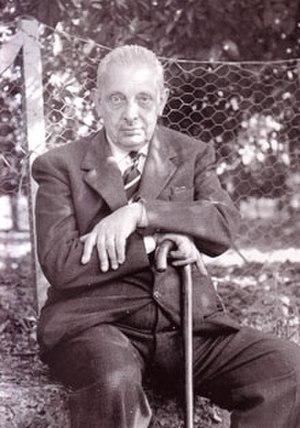
Giuseppe Tomasi, prince de Lampedusa, duc de Palma, baron de Montechiaro et de la Torretta, grand d'Espagne de première classe, est un gentilhomme sicilien et un écrivain italien, auteur du roman Le Guépard.